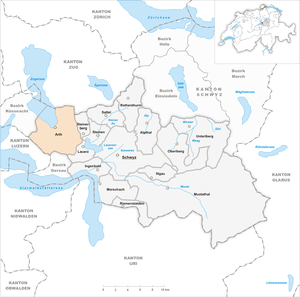
Arth est une commune suisse du canton de Schwytz, située dans le district de Schwytz. Cette commune regroupe les localités de Arth, Oberarth et Goldau.